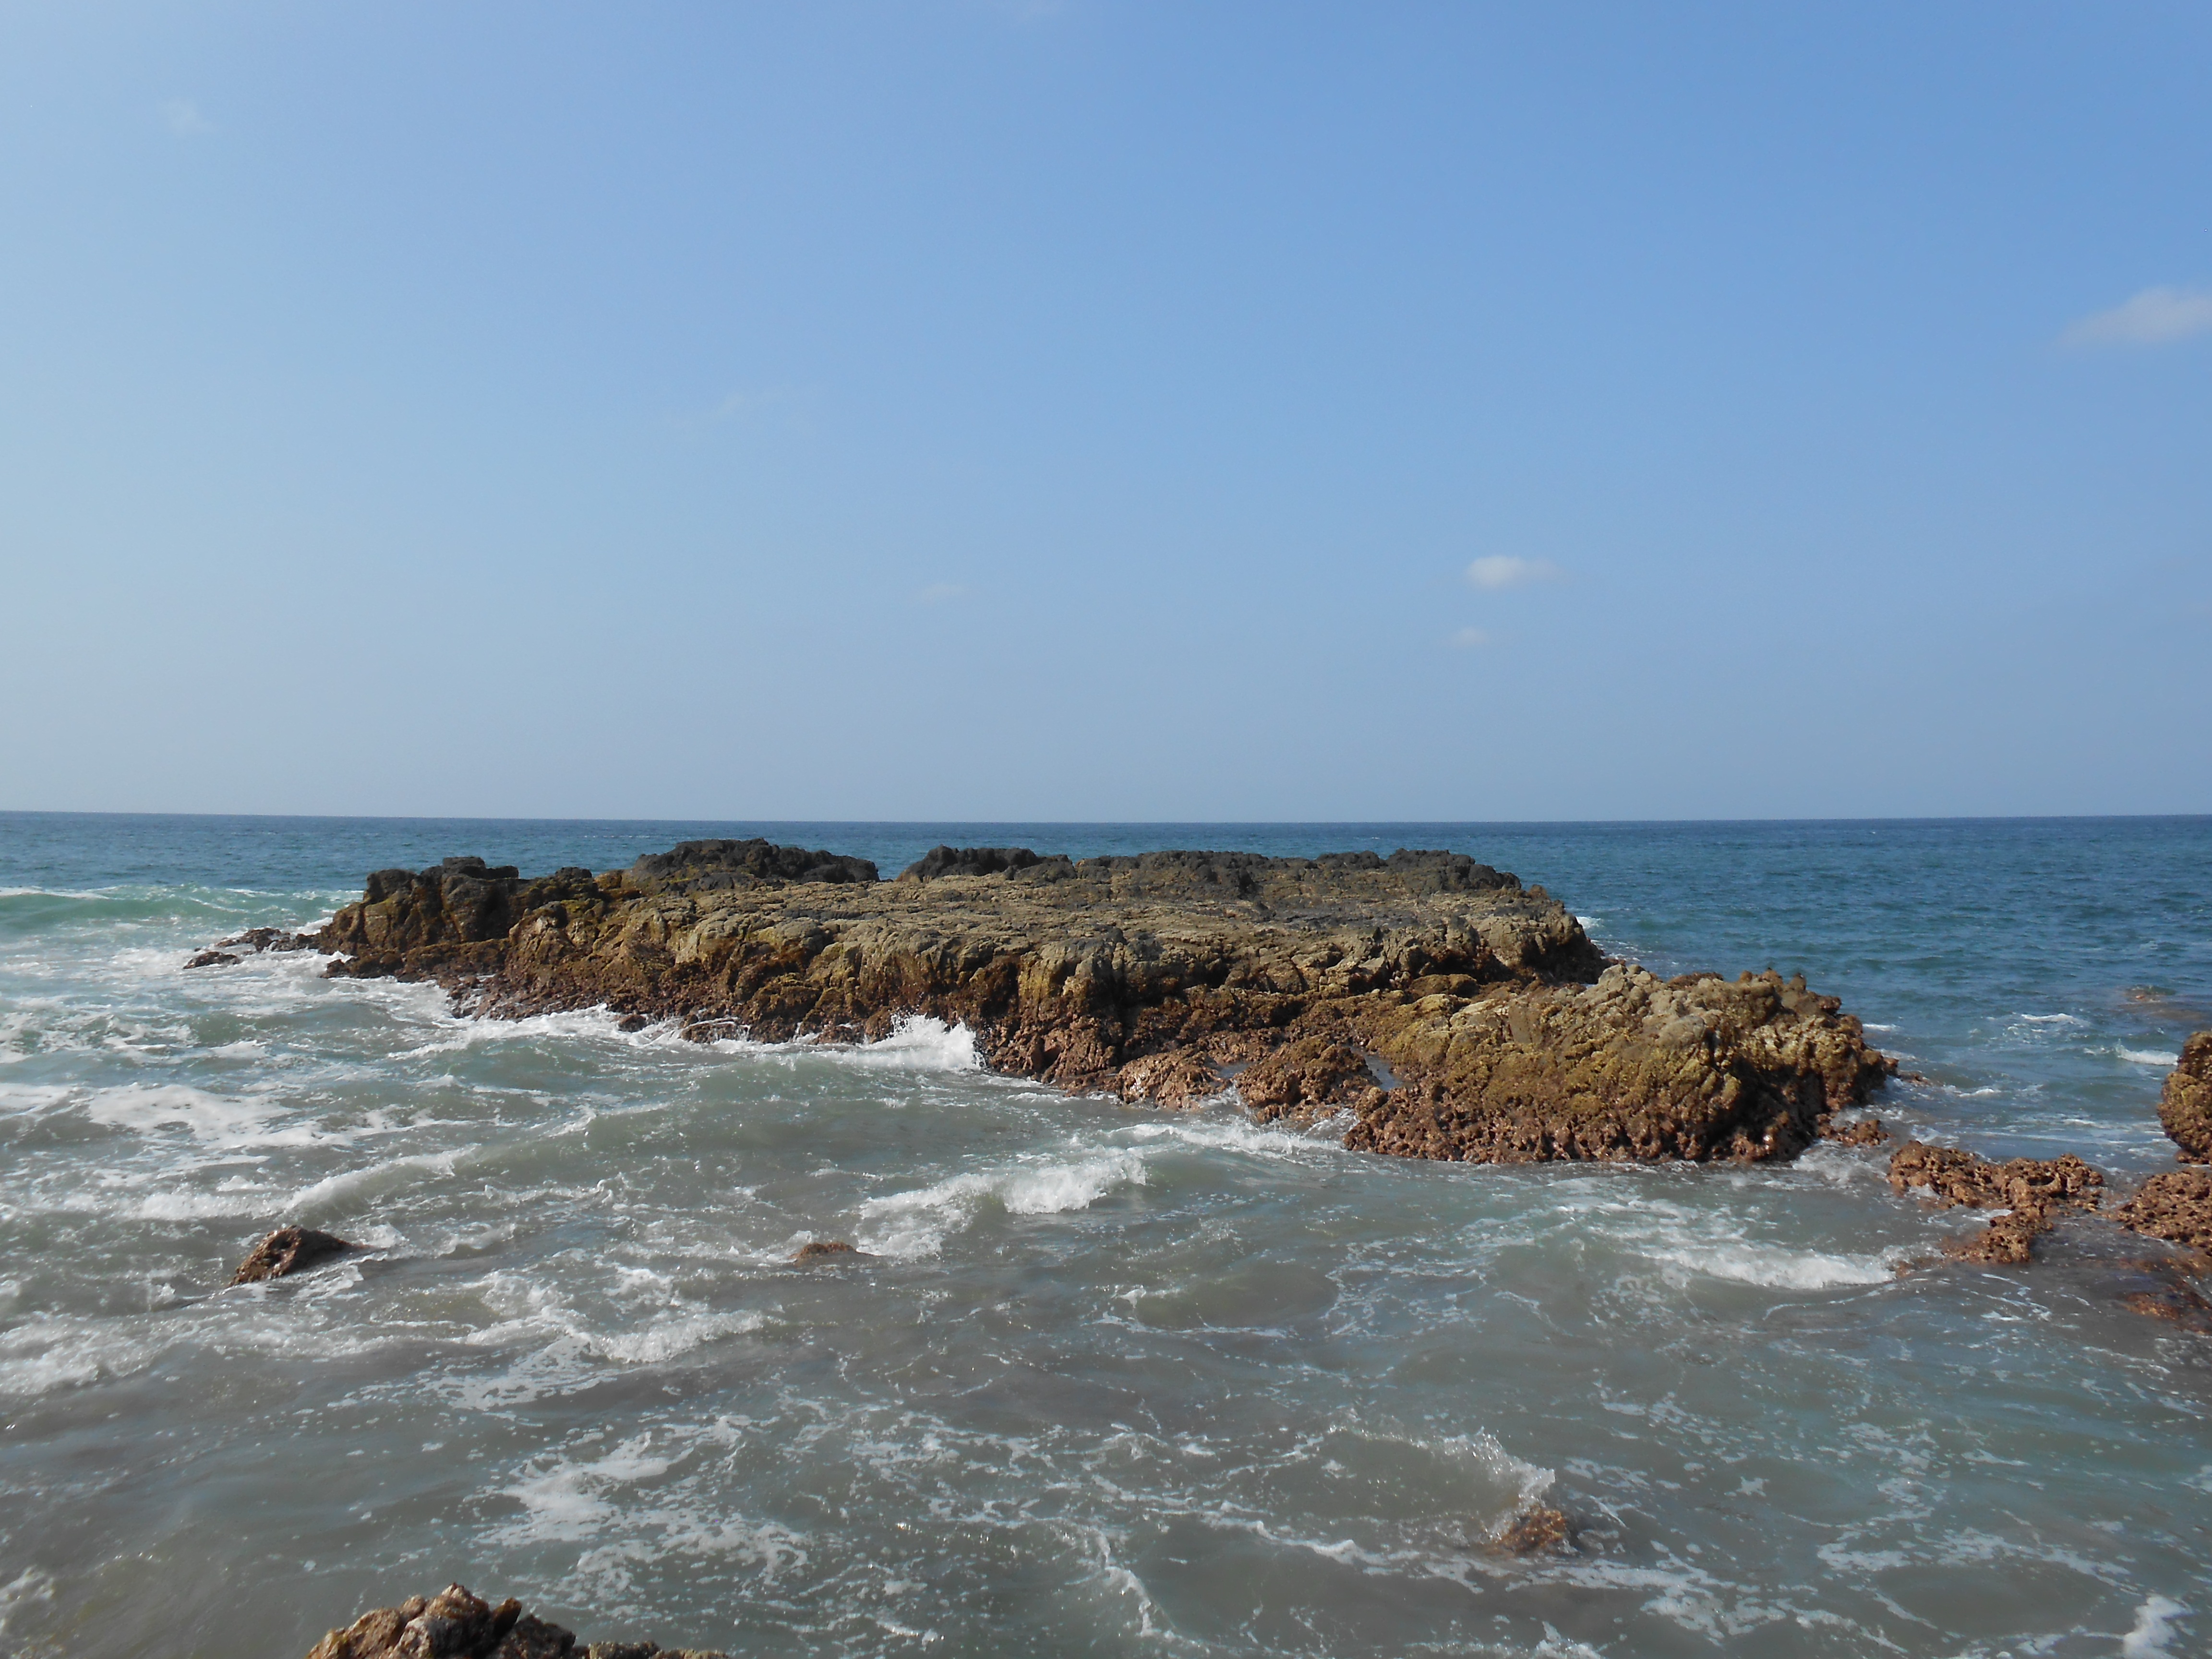
beach, sea, coast, sand, rock, ocean, horizon, shore, wave, vacation, cliff, foam, cove, bay, terrain, body of water, rocks, cape, islet, blue landscape, wind wave